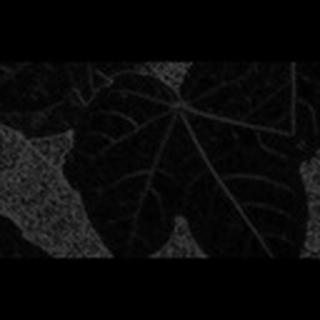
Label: healthy_cotton